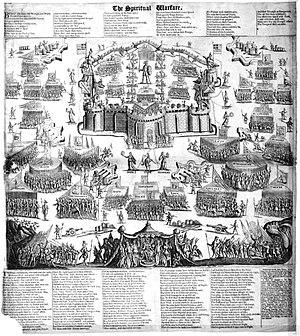
Martin Droeshout ou Martin Droeswoode est un graveur britannique d'origine flamande.